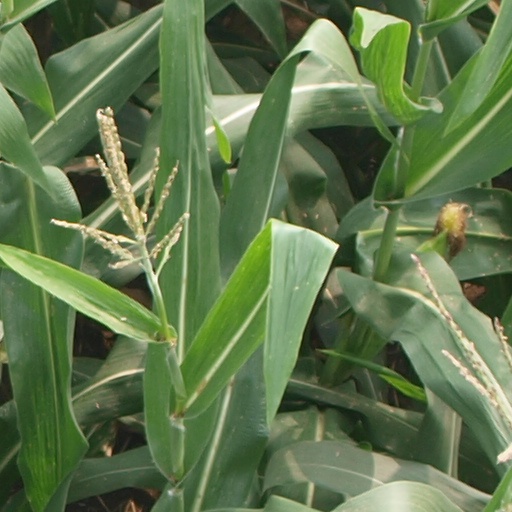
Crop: maize; corn